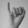
ASL letter: I